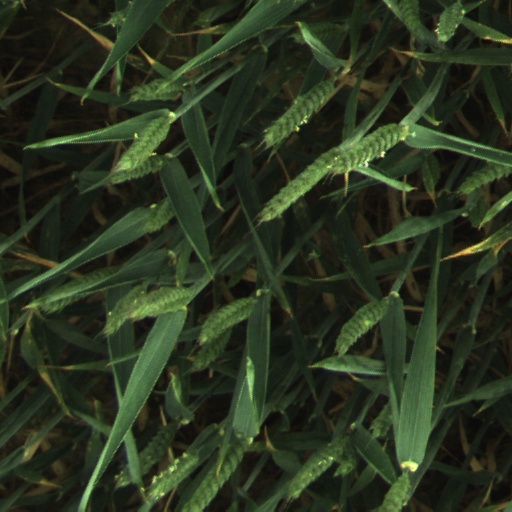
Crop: wheat